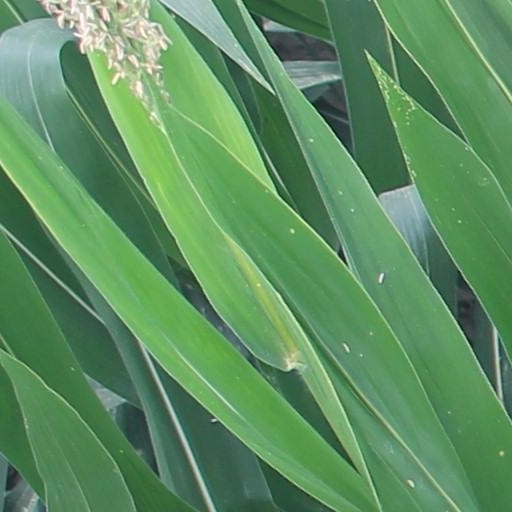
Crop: maize; corn